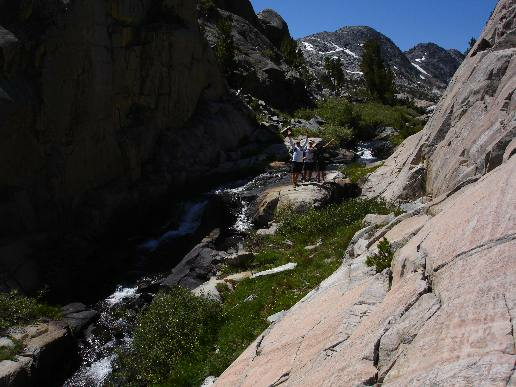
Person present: No